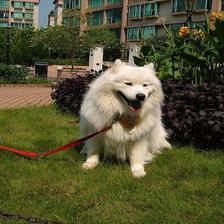
Species: dog
Breed: samoyed